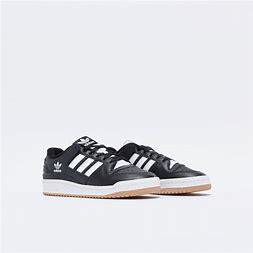
Brand: adidas
Model: Forum Skate